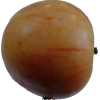
Label: Apple 14